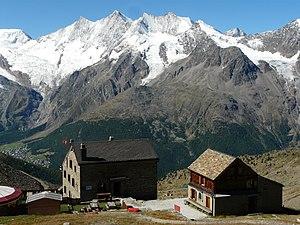
La Weissmieshütte est une cabane de montagne du CAS dans le canton du Valais. Il s’agît en fait de deux cabanes érigées sur le flanc occidental du Lagginhorn.